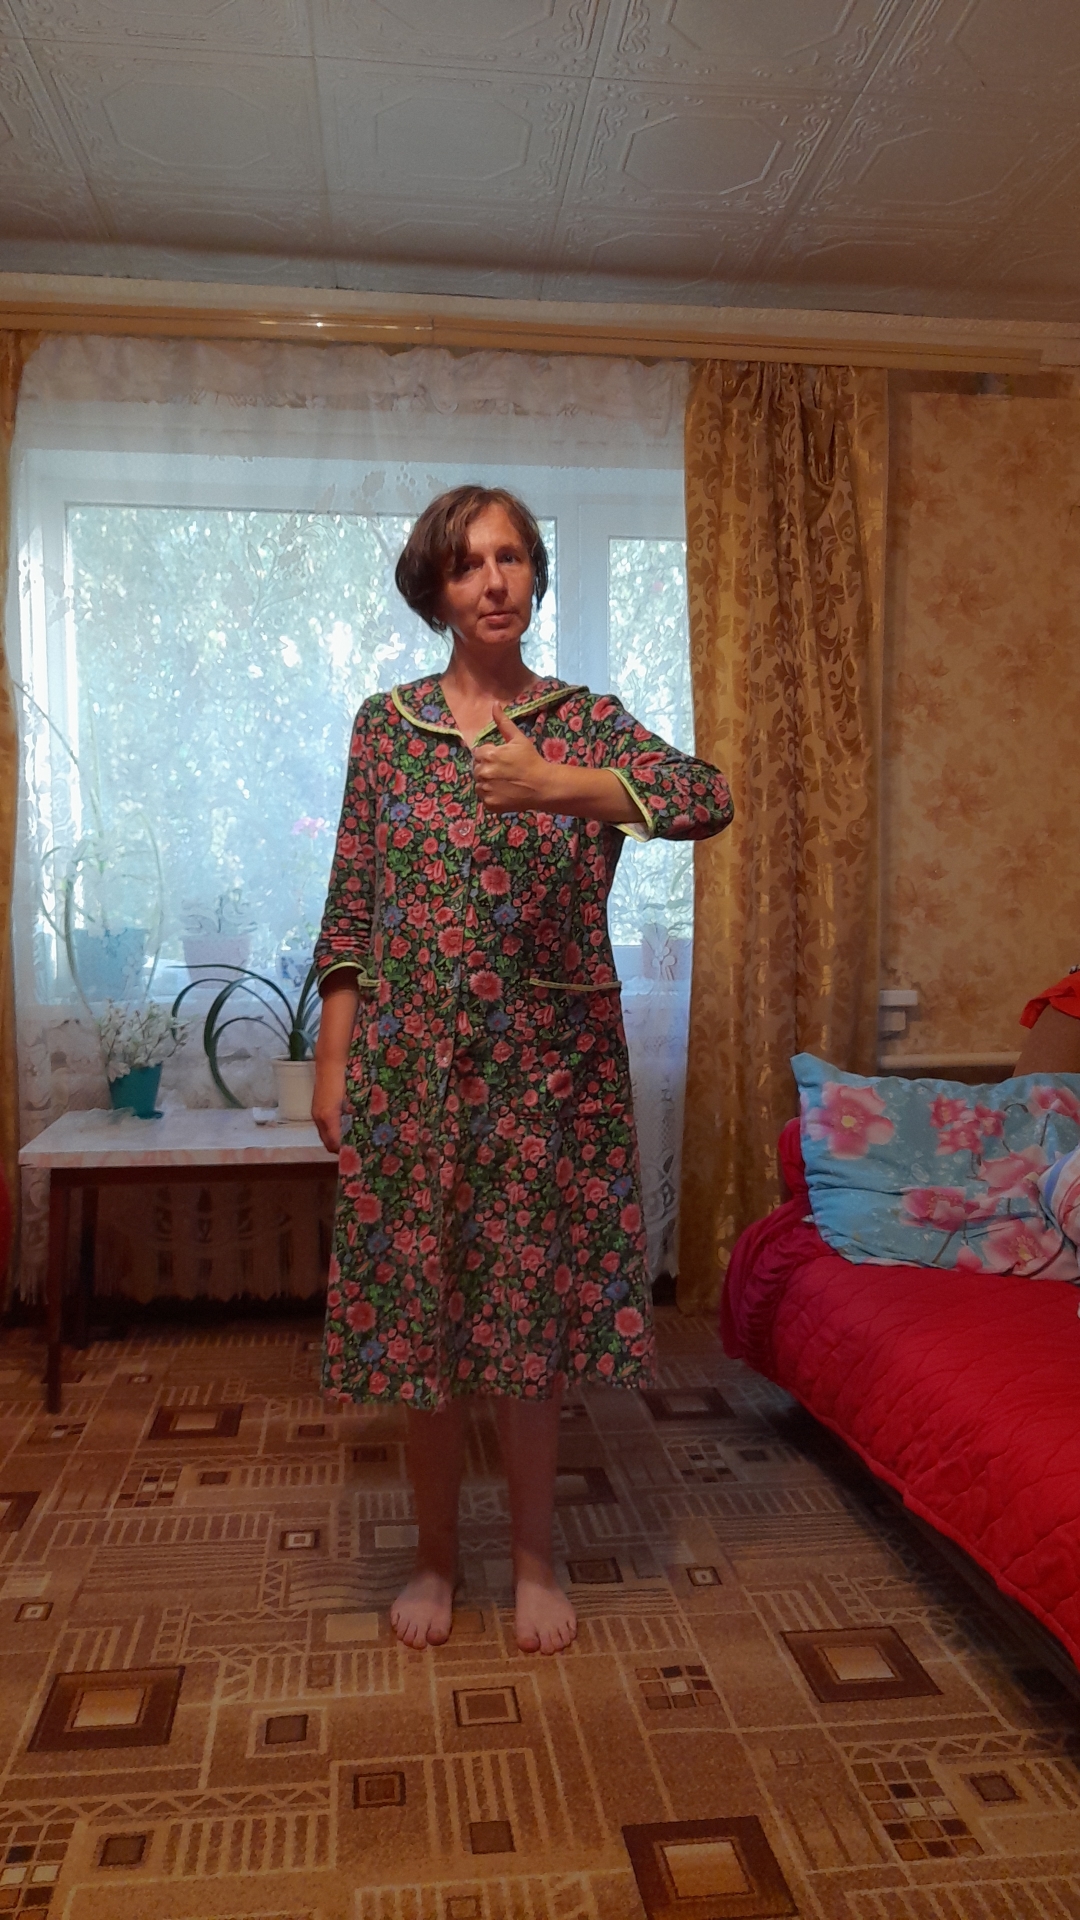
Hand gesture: like